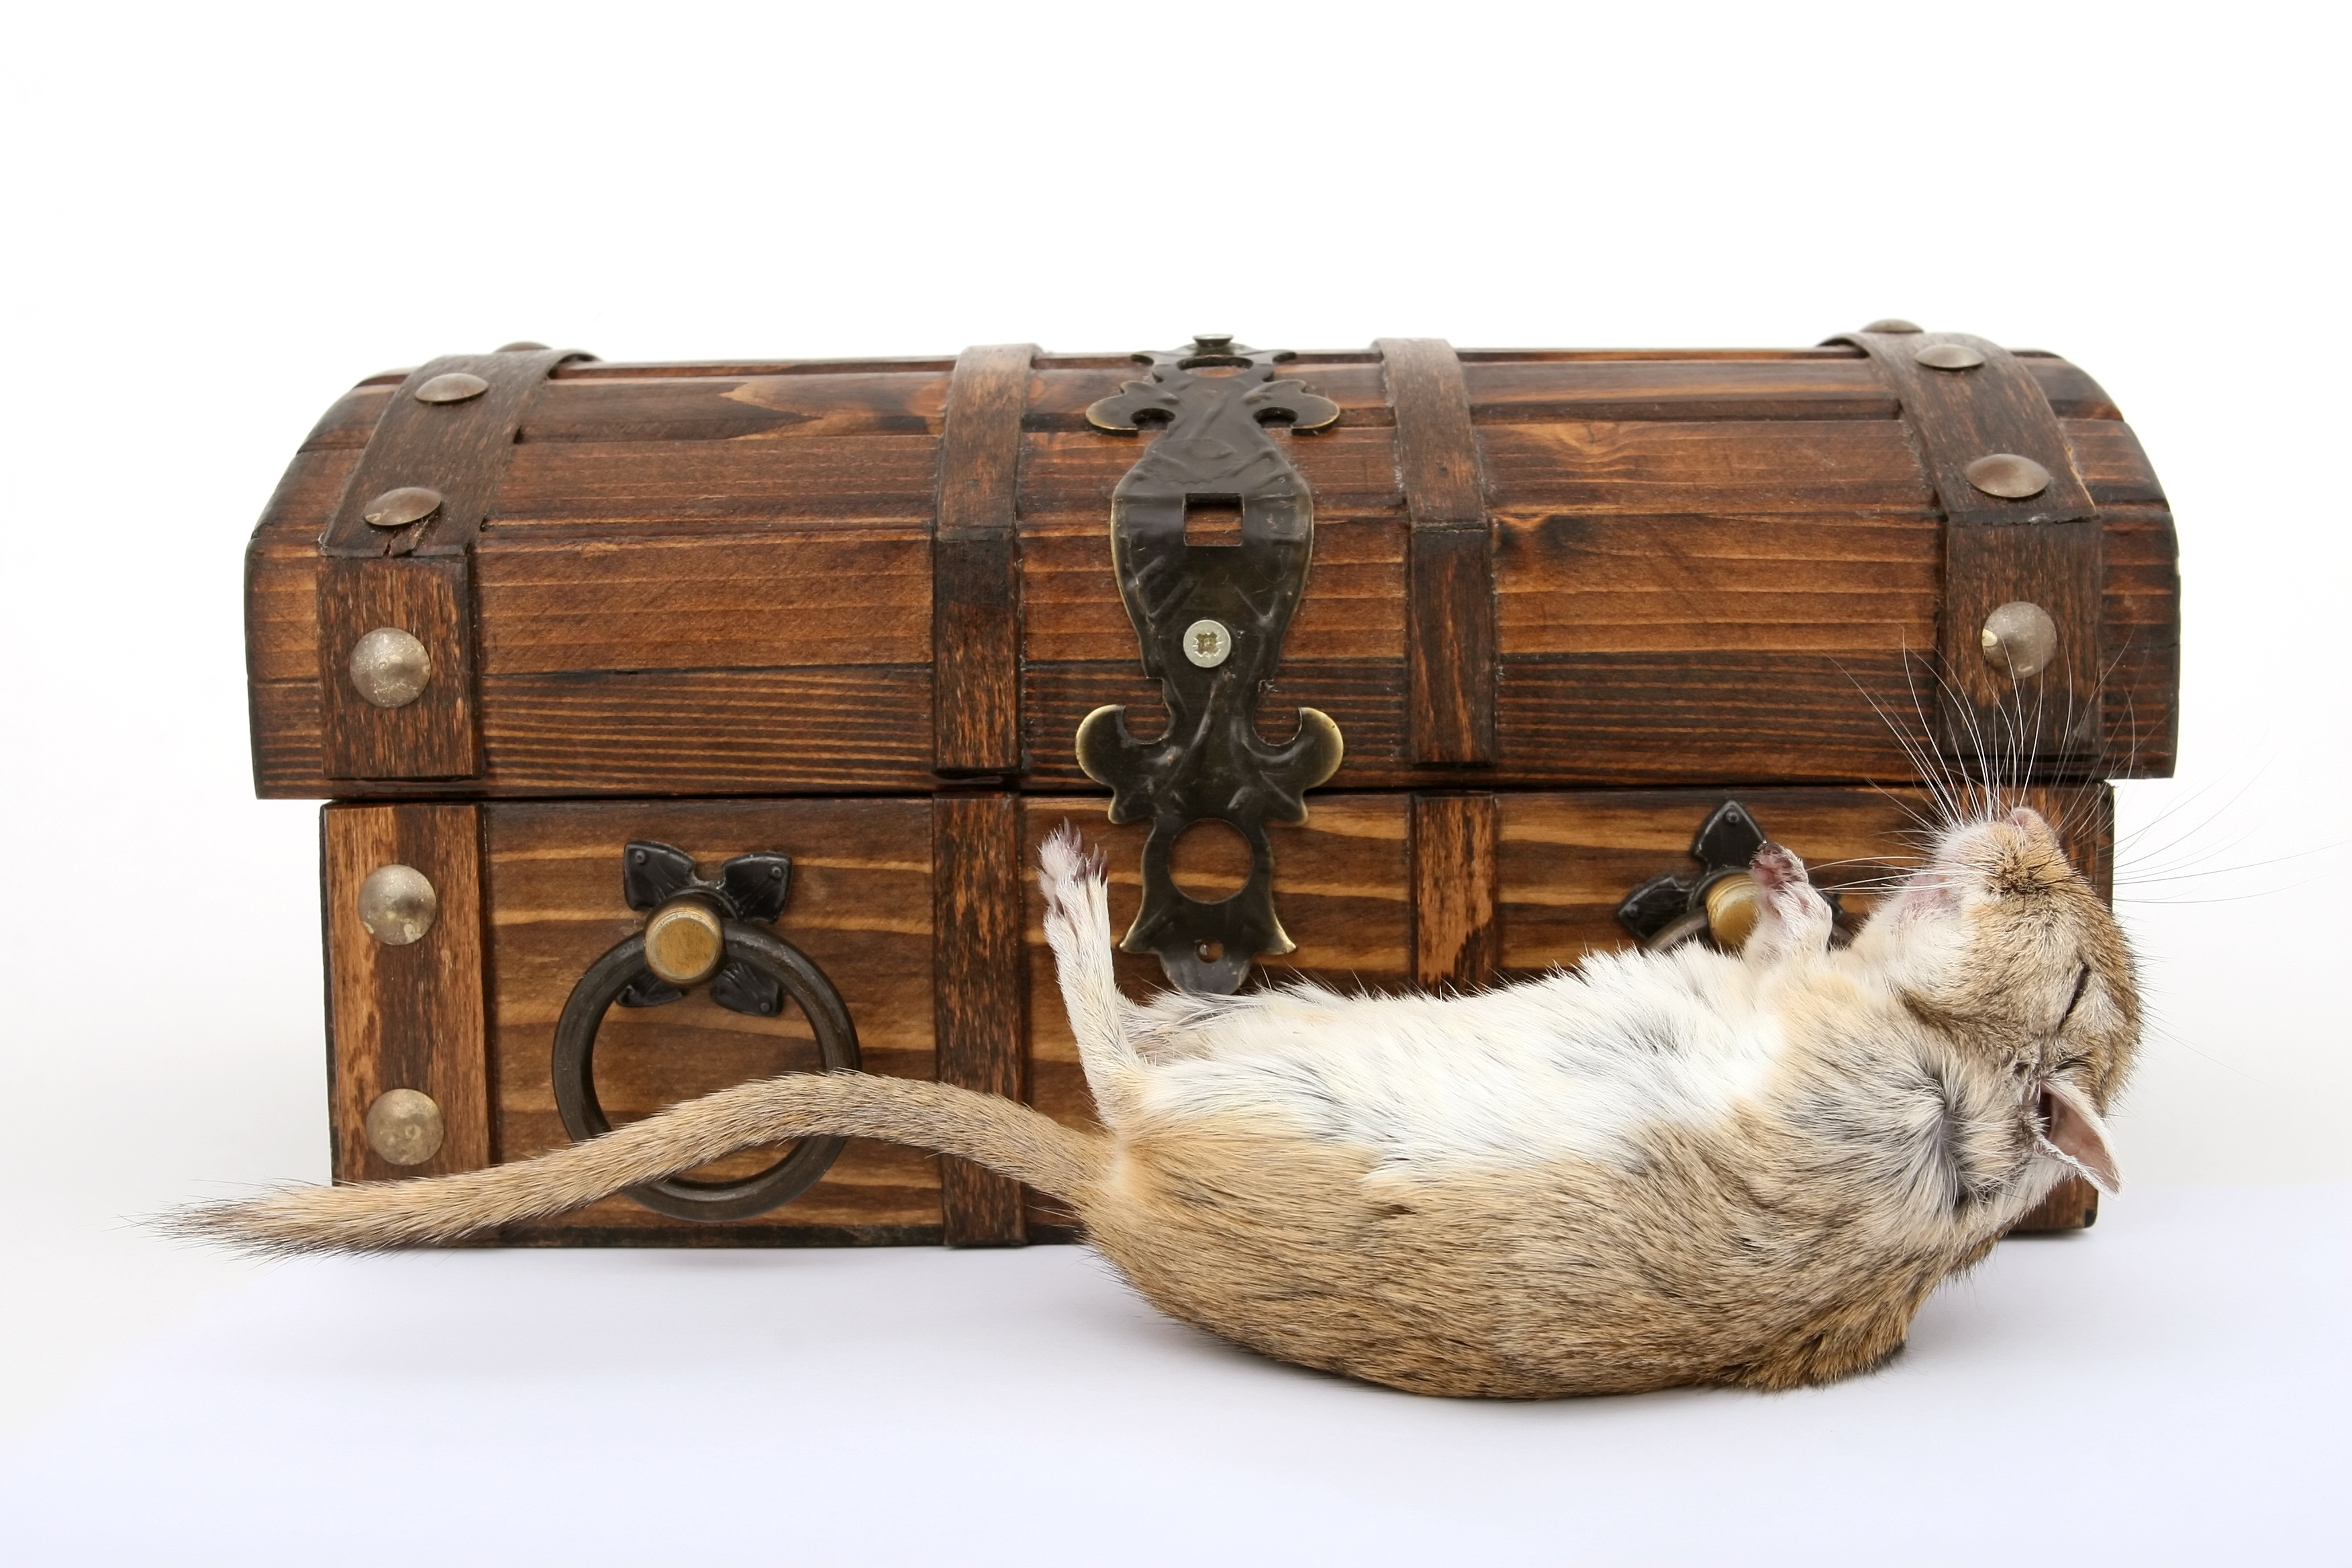
wood, girl, hair, white, mouse, animal, cute, isolated, female, pet, fur, young, macro, brown, bag, furniture, closeup, dead, death, close, hamster, rodent, chest, close up, product, rat, sad, whiskers, grey, tail, furry, kill, hairy, funny, creature, up, beautiful, domestic, pretty, die, pest, attractive, gorgeous, funeral, killed, coffin, mice, vermin, gerbil, man made object, exterminate, morgue, mortuary